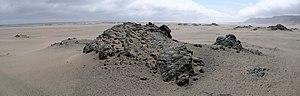
Déflation dans les récifs de granodiorite près de la plage de Punta Lomitas, désert d'Ica, Pérou.
En géomorphologie, l’érosion est le processus de dégradation et de transformation du relief, et donc des sols, roches, berges et littoraux qui est causé par tout agent externe.